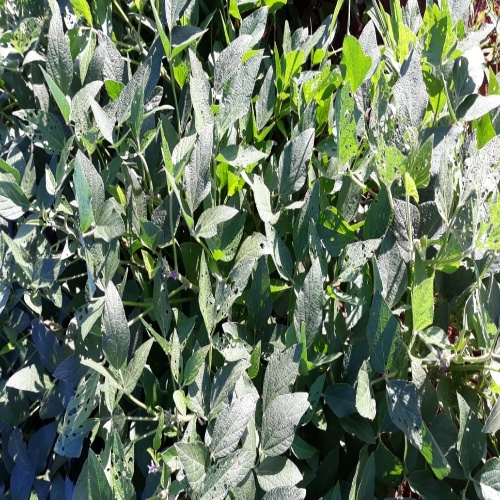
Label: Caterpillar